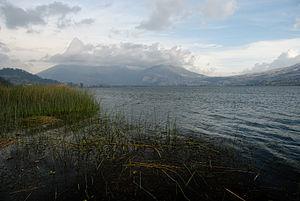
Le lac San Pablo, appelé Imbacocha ou Impakucha en kichwa est un lac de montagne situé à 2660 mètres d'altitude, près d'Otavalo, en Équateur. D'une superficie de 6,7 km², pour une profondeur maximale de 35 m, c'est le deuxième lac du pays par sa superficie. Son principal affluent est le Río Itambi. Le lac San Pablo possède une forte importance symbolique pour les indiens Otavalos.